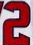
Number: 2